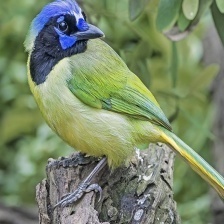
Species: GREEN JAY
Scientific name: CYANOCORAX YNCAS
ImageNet parent category: jay